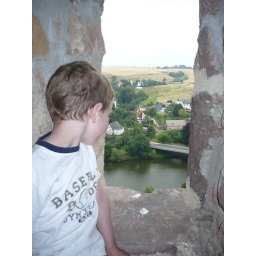
Nathan enjoying the view from a window in the city wall